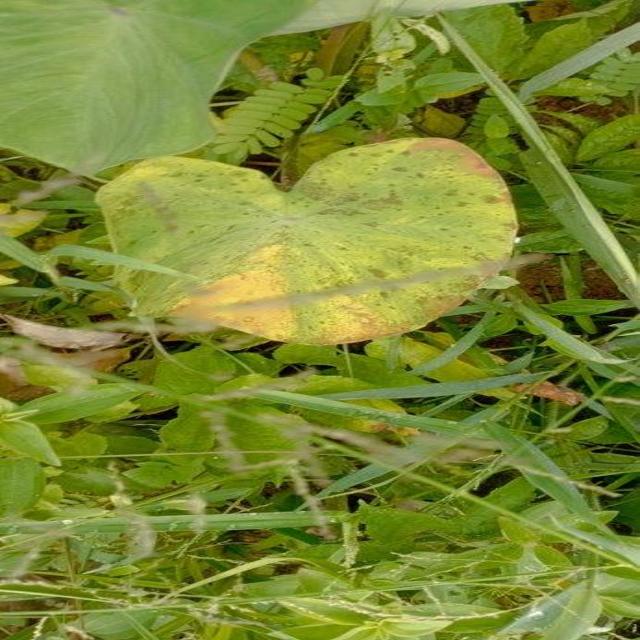
Label: Late_Blight